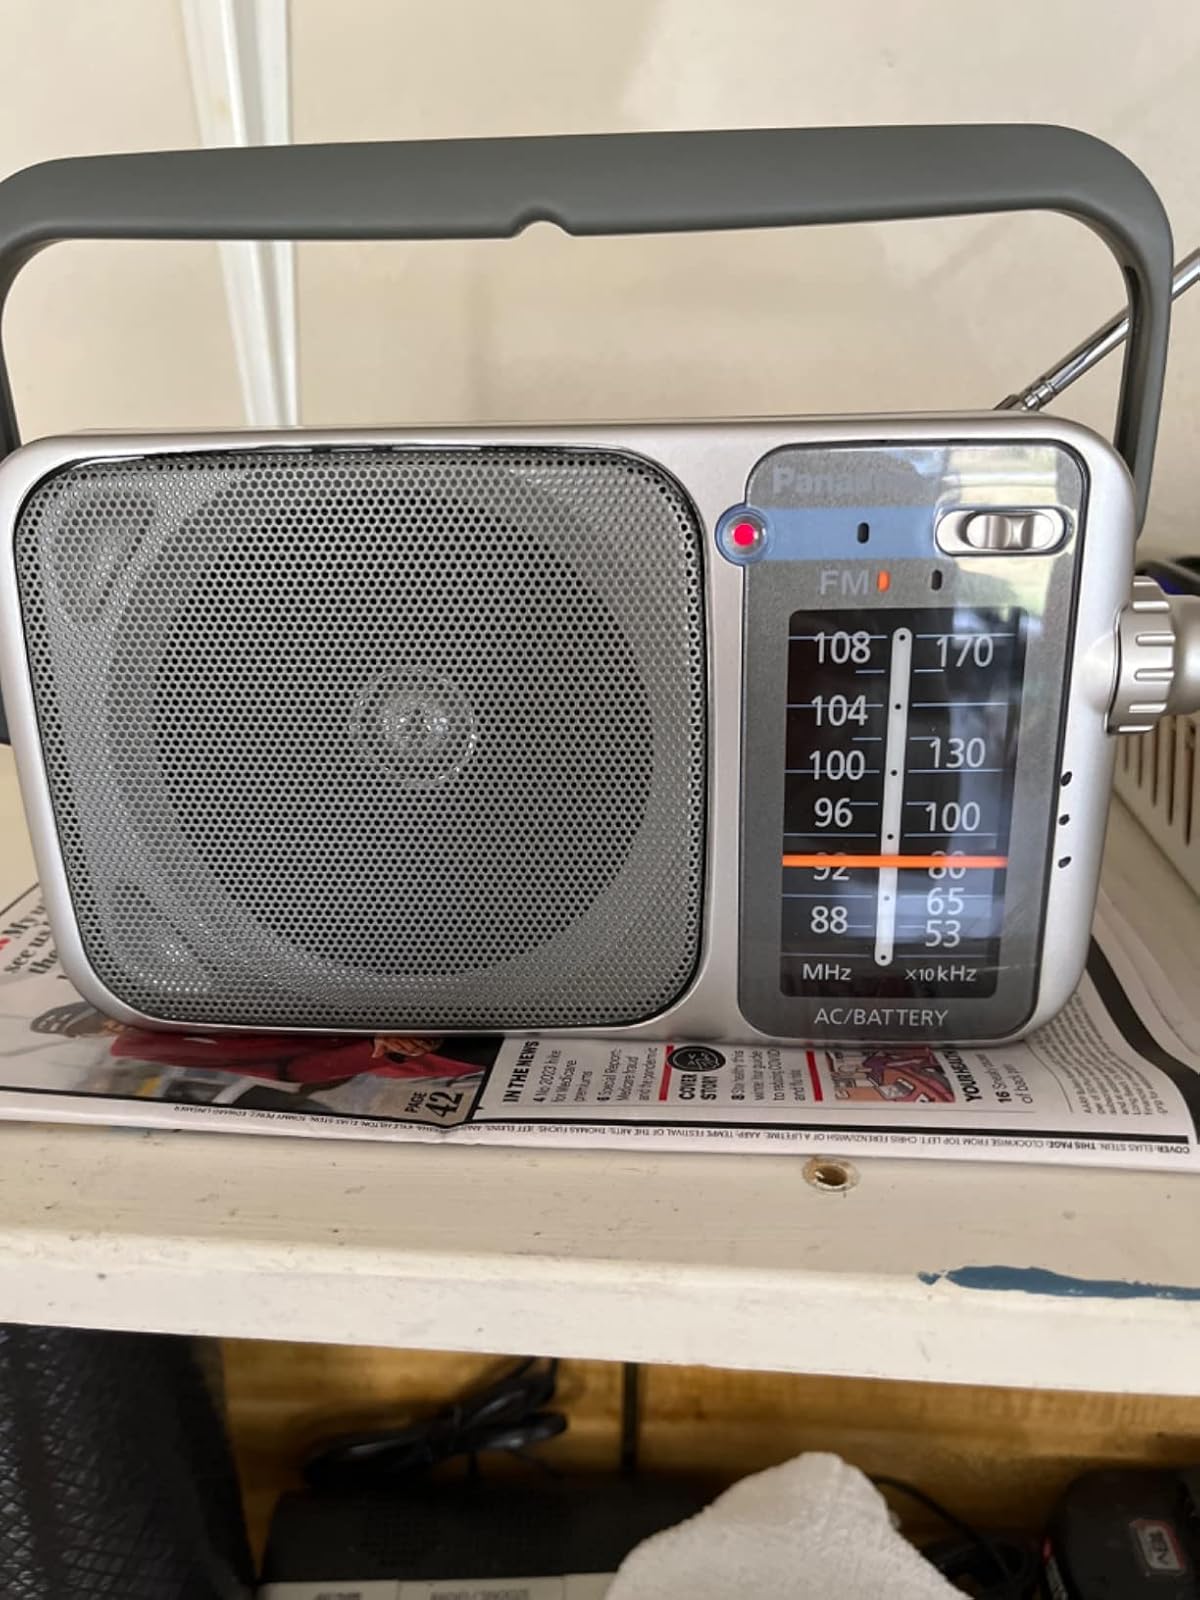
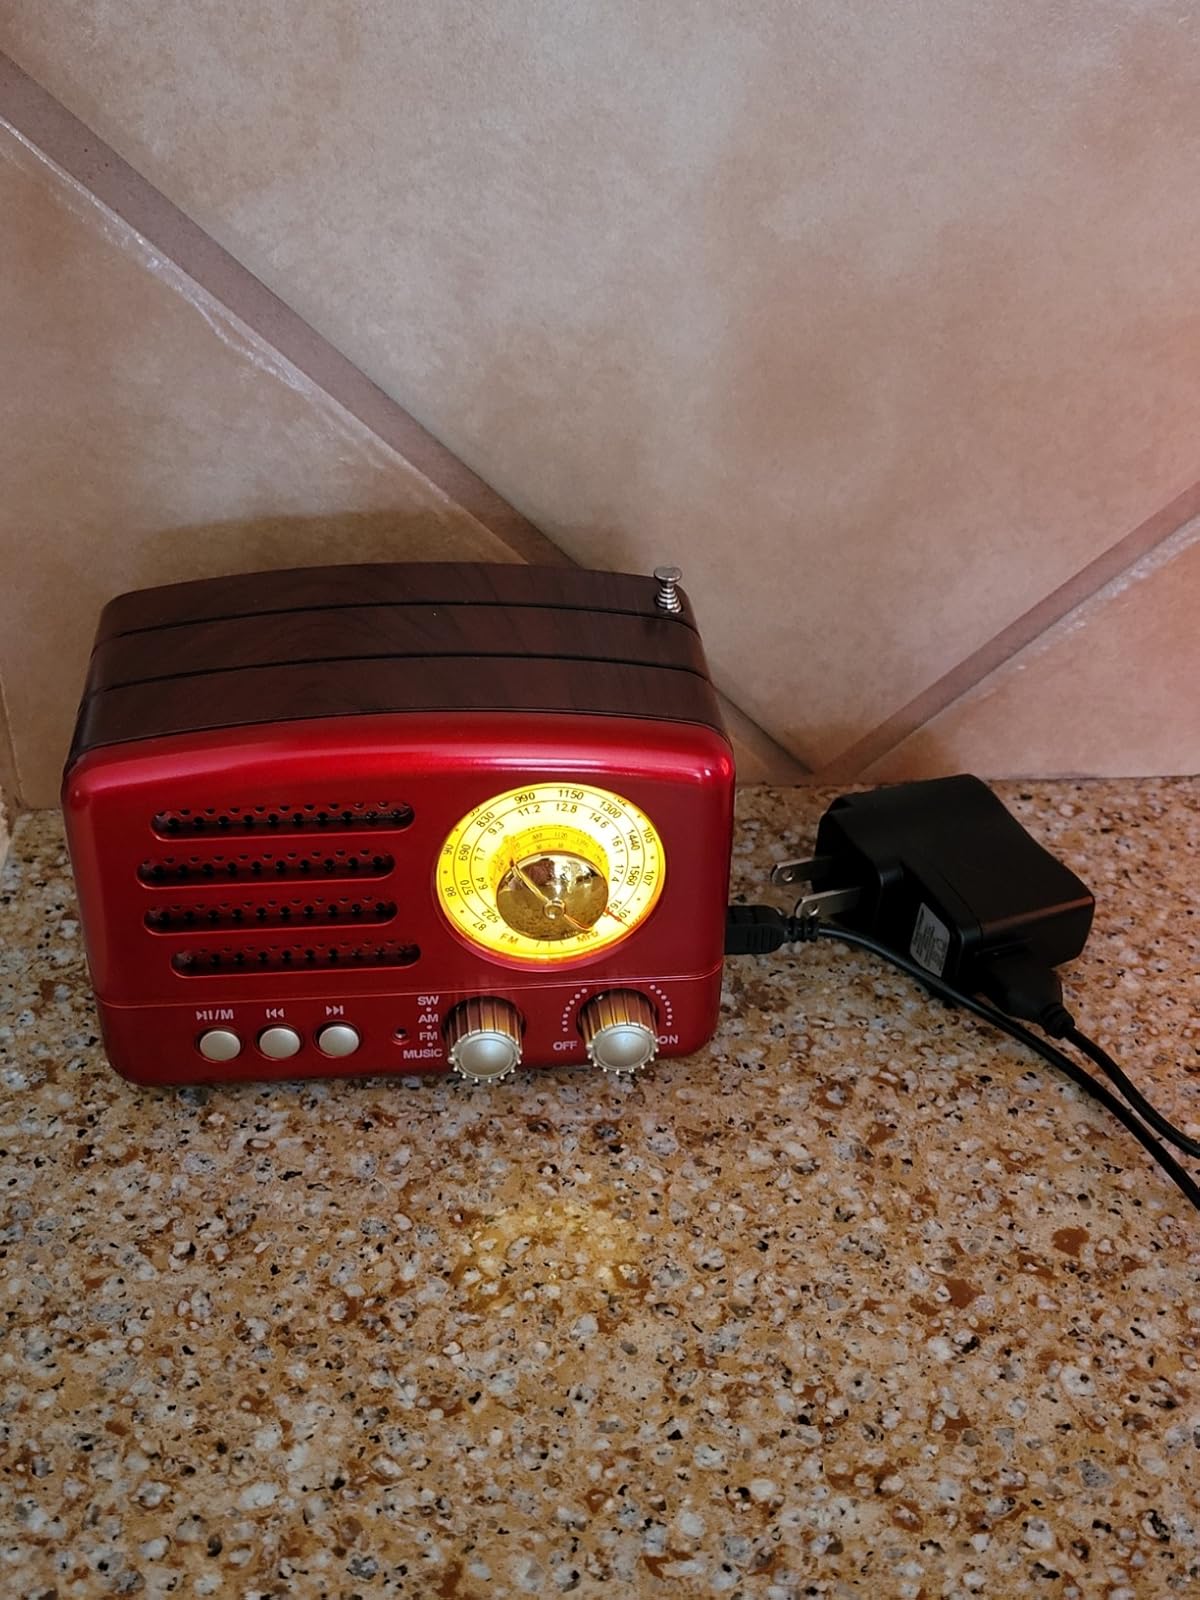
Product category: radio
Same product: no